Texas City refinery explosion

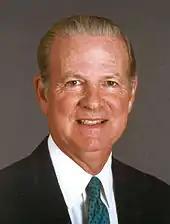
James A. Baker III

While the opening of the heavy raffinate flow should have diminished the level in the column, the fact that this hot flow was used to pre-heat the feed meant that the temperature inside the splitter increased dramatically, which led to significant increase in vaporization and the lifting of a slug of liquid over the top of the column into the overheads line. At 1:13 pm, the hydrostatic head of this liquid had built to over . This was sufficient to open the relief valves. With the relief valves fully open, over of heated raffinate passed directly into the collection header over a 6-minute period before the valves closed, as pressure within the splitter overheads pipe dropped below their minimum closing set point ( above atmospheric pressure). Hot raffinate flowed into the blowdown drum and stack, and as it filled, some of the fluid started to flow into the ISOM unit sewer system via a pipeline at the base of the blowdown drum. As the blowdown drum and stack filled up, hot raffinate shot out of the top of the stack and into the air, forming a "geyser". The equivalent of a nearly full tanker truck of raffinate rained down on the ground, ran down the side of the blowdown drum and stack, and pooled at the base of the unit. A radio call was received in the control room that hot hydrocarbons were overflowing from the stack. The plant evacuation alarm was not sounded, a fact that prevented people in the vicinities to evacuate before ignition took place.